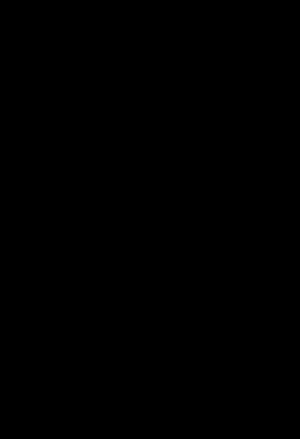
Kantonesisk (sprog)
Kantonesisk stavet med det kinesiske skrift: 廣東話 Gwóngdūng wá (Cantonmål)
Kantonesisk er et af de store kinesiske sprog, og er en finkulturel dialekt fra Yue-sprogfamilien, der tales af Han-kinesere i sydøstlige Kina. Navnet på sproget og området kommer fra Canton, den forældede franske betegnelse for byen Guangzhou som er center og hovedstad for den kantonesiske provins, Guangdong. Kantonesisk bruges som officiel kinesisk sprog i Hong Kong Macao og Guangzhou, samt den folkerige provins Guangdong, derved anslås 68 millioner talere af sproget i Kina. Dertil er kantonesisk ofte det naeststørste kinesiske sprog efter mandarin i udlandet, hvor Hongkong-beboerne udvandrer, som f.eks. i Brisbane i Australien.